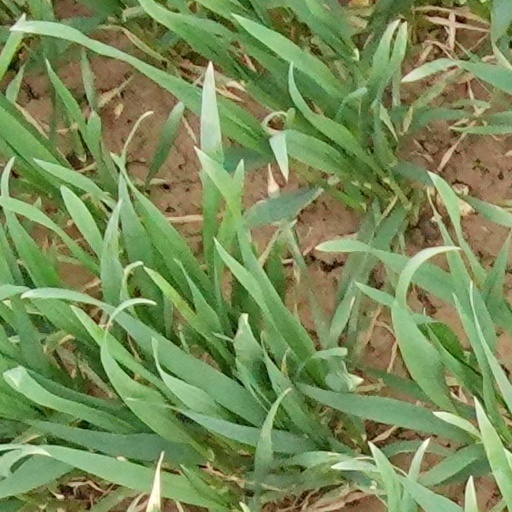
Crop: wheat